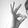
ASL letter: F